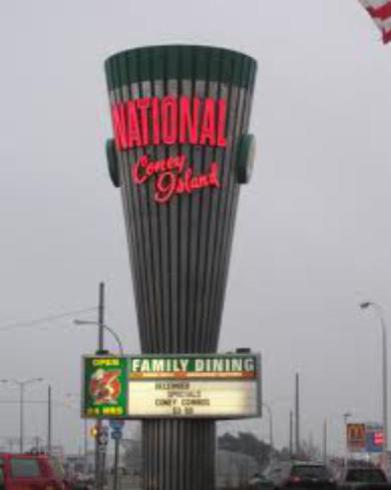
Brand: national coney island
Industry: Food